List of Dutch inventions and innovations

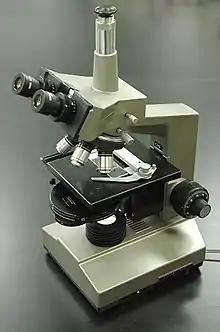
A phase-contrast microscope. Frits Zernike's invention permits the study of internal cell structure without the need to stain and thus kill the cells.

The invention of the mainspring in the early 15th century allowed portable clocks to be built, evolving into the first pocketwatches by the 16th century, but these were not very accurate until the balance spring was added to the balance wheel in the mid-17th century. Some dispute remains as to whether British scientist Robert Hooke (his was a straight spring) or Dutch scientist Christiaan Huygens was the actual inventor of the balance spring. This innovation increased watches' accuracy enormously, reducing error from perhaps several hours per day to perhaps 10 minutes per day, resulting in the addition of the minute hand to the face from around 1680 in Britain and 1700 in France.